Seal of Georgia

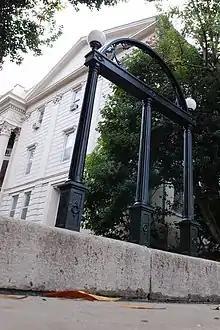
UGA arch

In 1857, the University of Georgia constructed a cast iron representation of the architectural elements featured on the obverse of the Great Seal. It stands at the north entrance of the campus, and has become known as "The Arch". Fashioned from existing material, The Arch is a representation but not an exact replica of the elements of the Seal. Originally serving both symbolic and practical functions, it was connected to a barrier which kept cows from roaming over parts of the campus, and was initially known as The Gate. Today, The Arch is an important symbol of the University. According to legend, it is bad luck for freshmen (or, in some versions, any undergraduate student) to walk under the arch. Legend suggests that any student walking through the arch prematurely will never graduate.